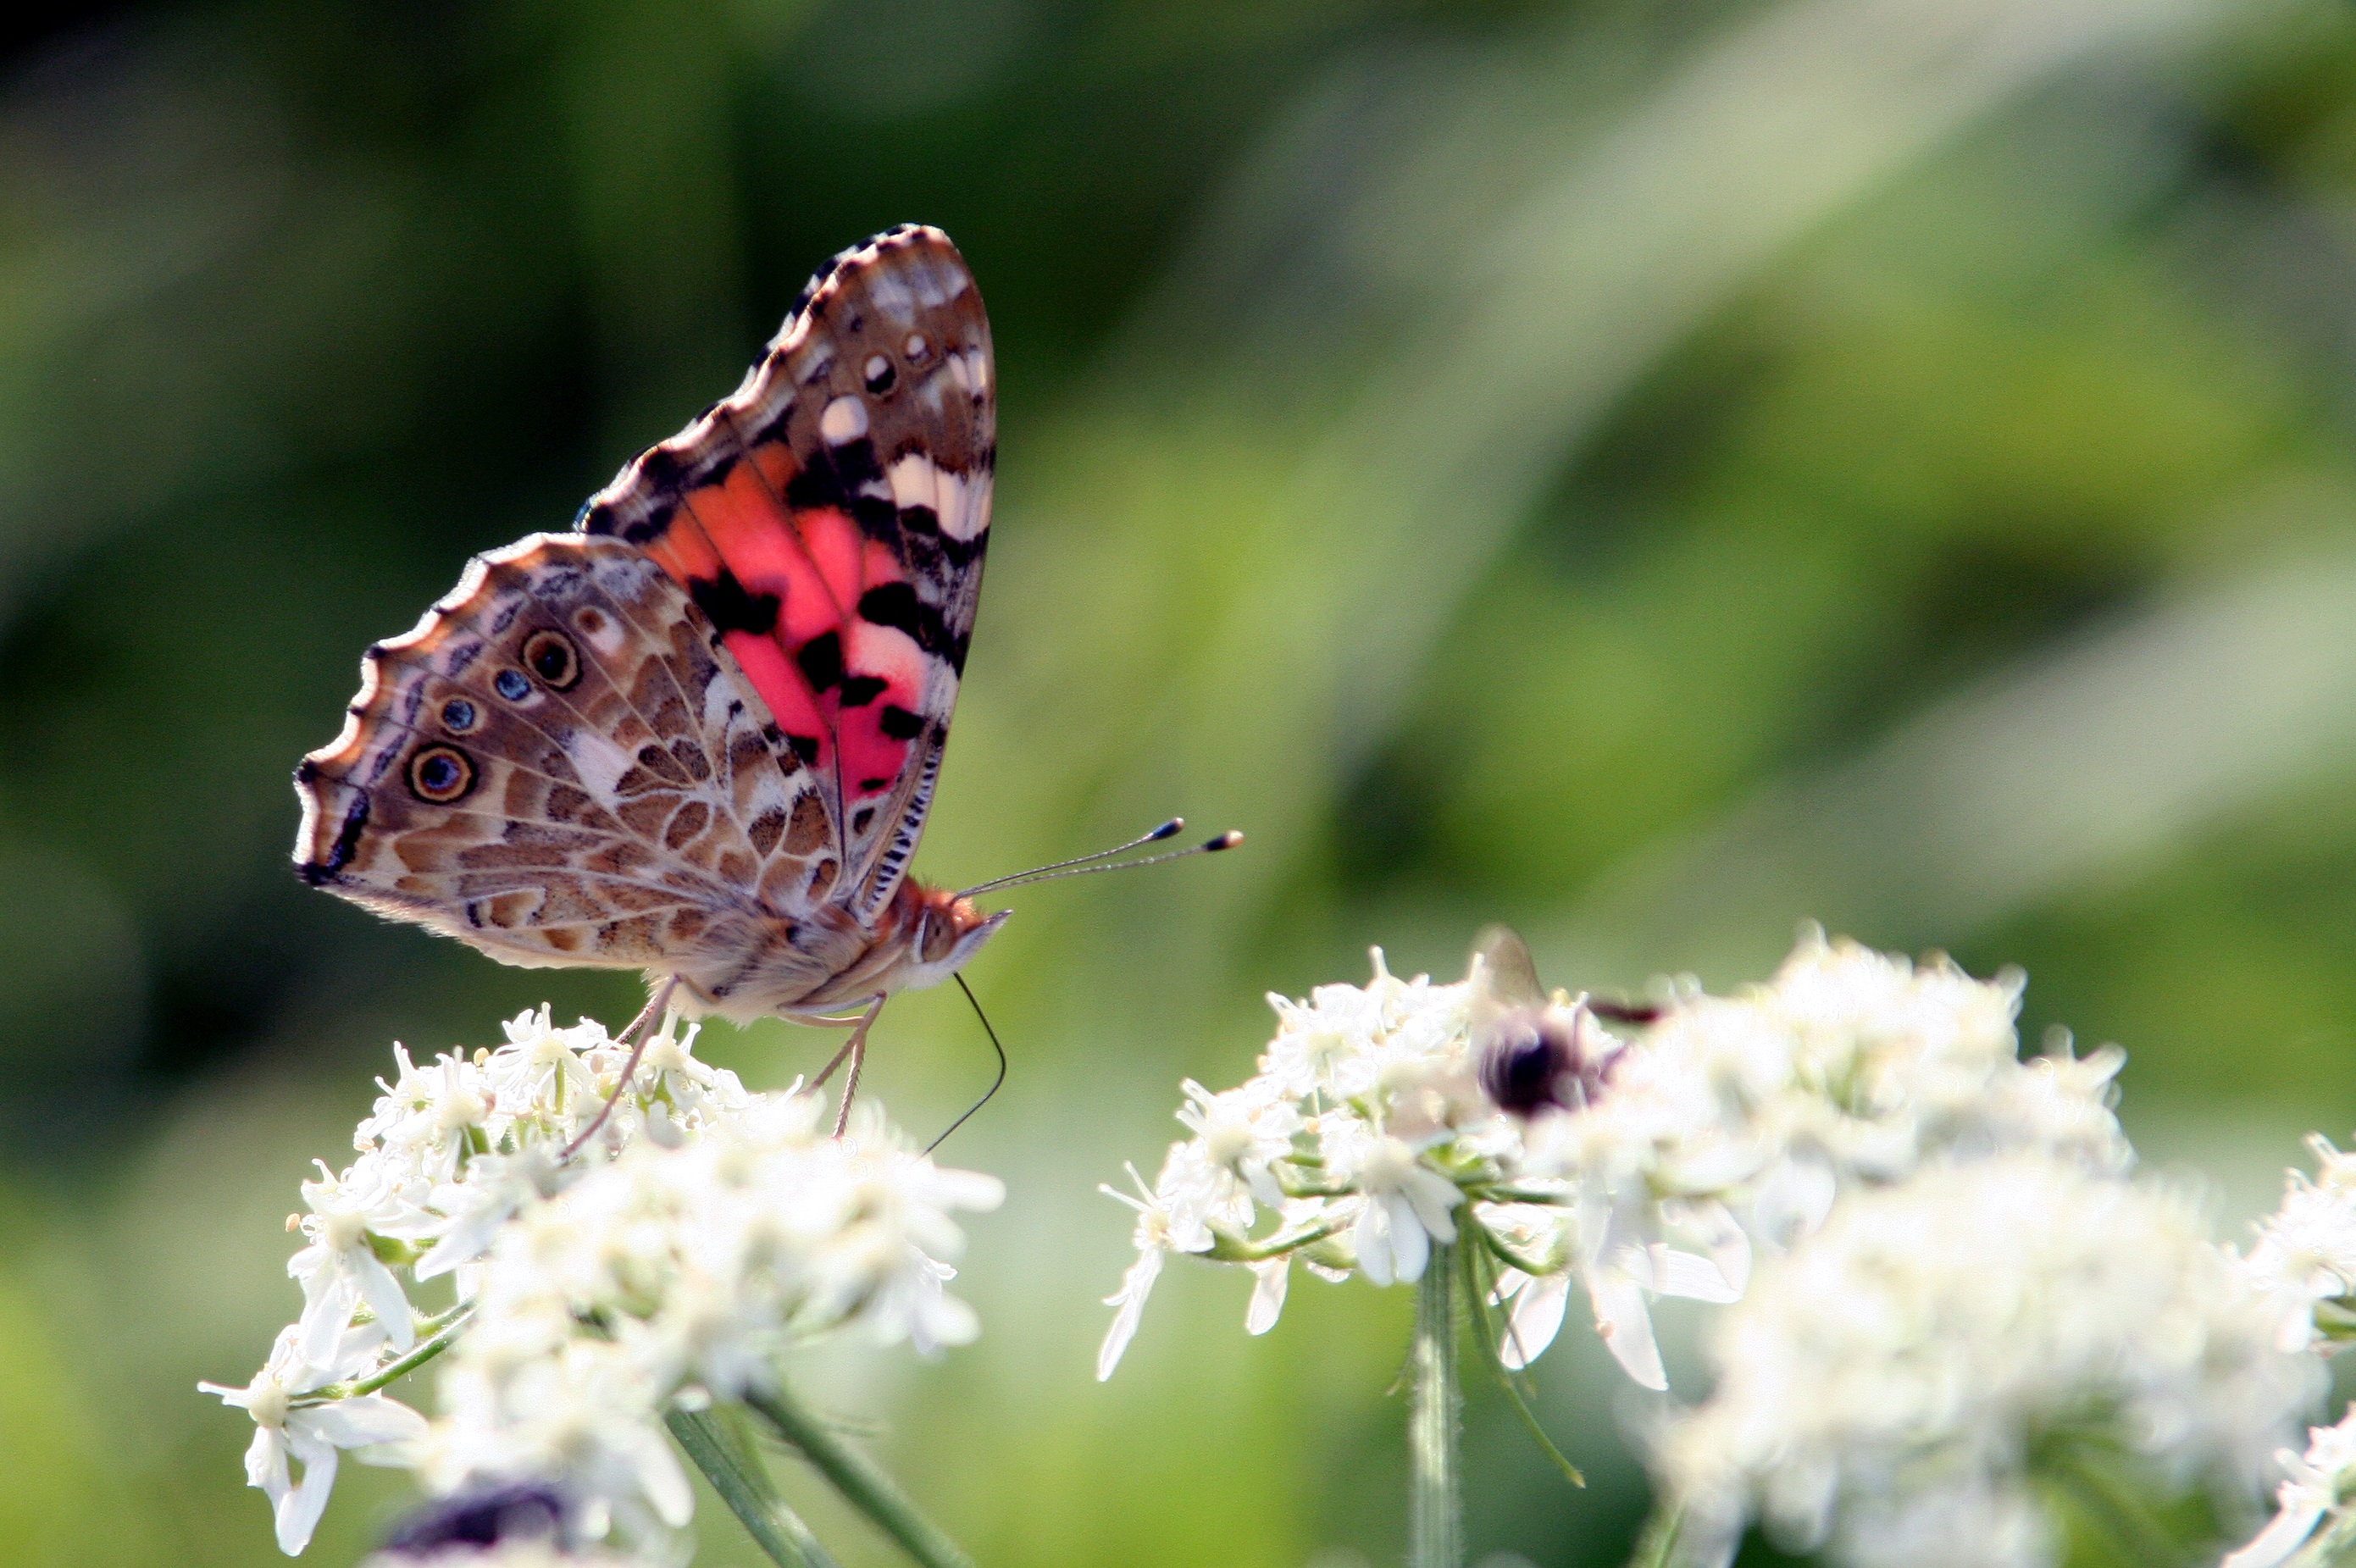
nature, grass, flower, summer, wildlife, insect, flight, botany, butterfly, garden, flora, fauna, invertebrate, close up, wings, nectar, macro photography, arthropod, pollinator, moths and butterflies, lycaenid